Konak Square

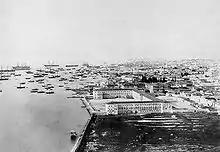
Konak Square in 1865

Konak Square is a busy square at the southern end of Atatürk Avenue in the Konak district of İzmir, Turkey. The square is named after the "Vali Konağı" (Governor's Mansion) of İzmir Province, which is located here ("konak" means "mansion" in Turkish.)